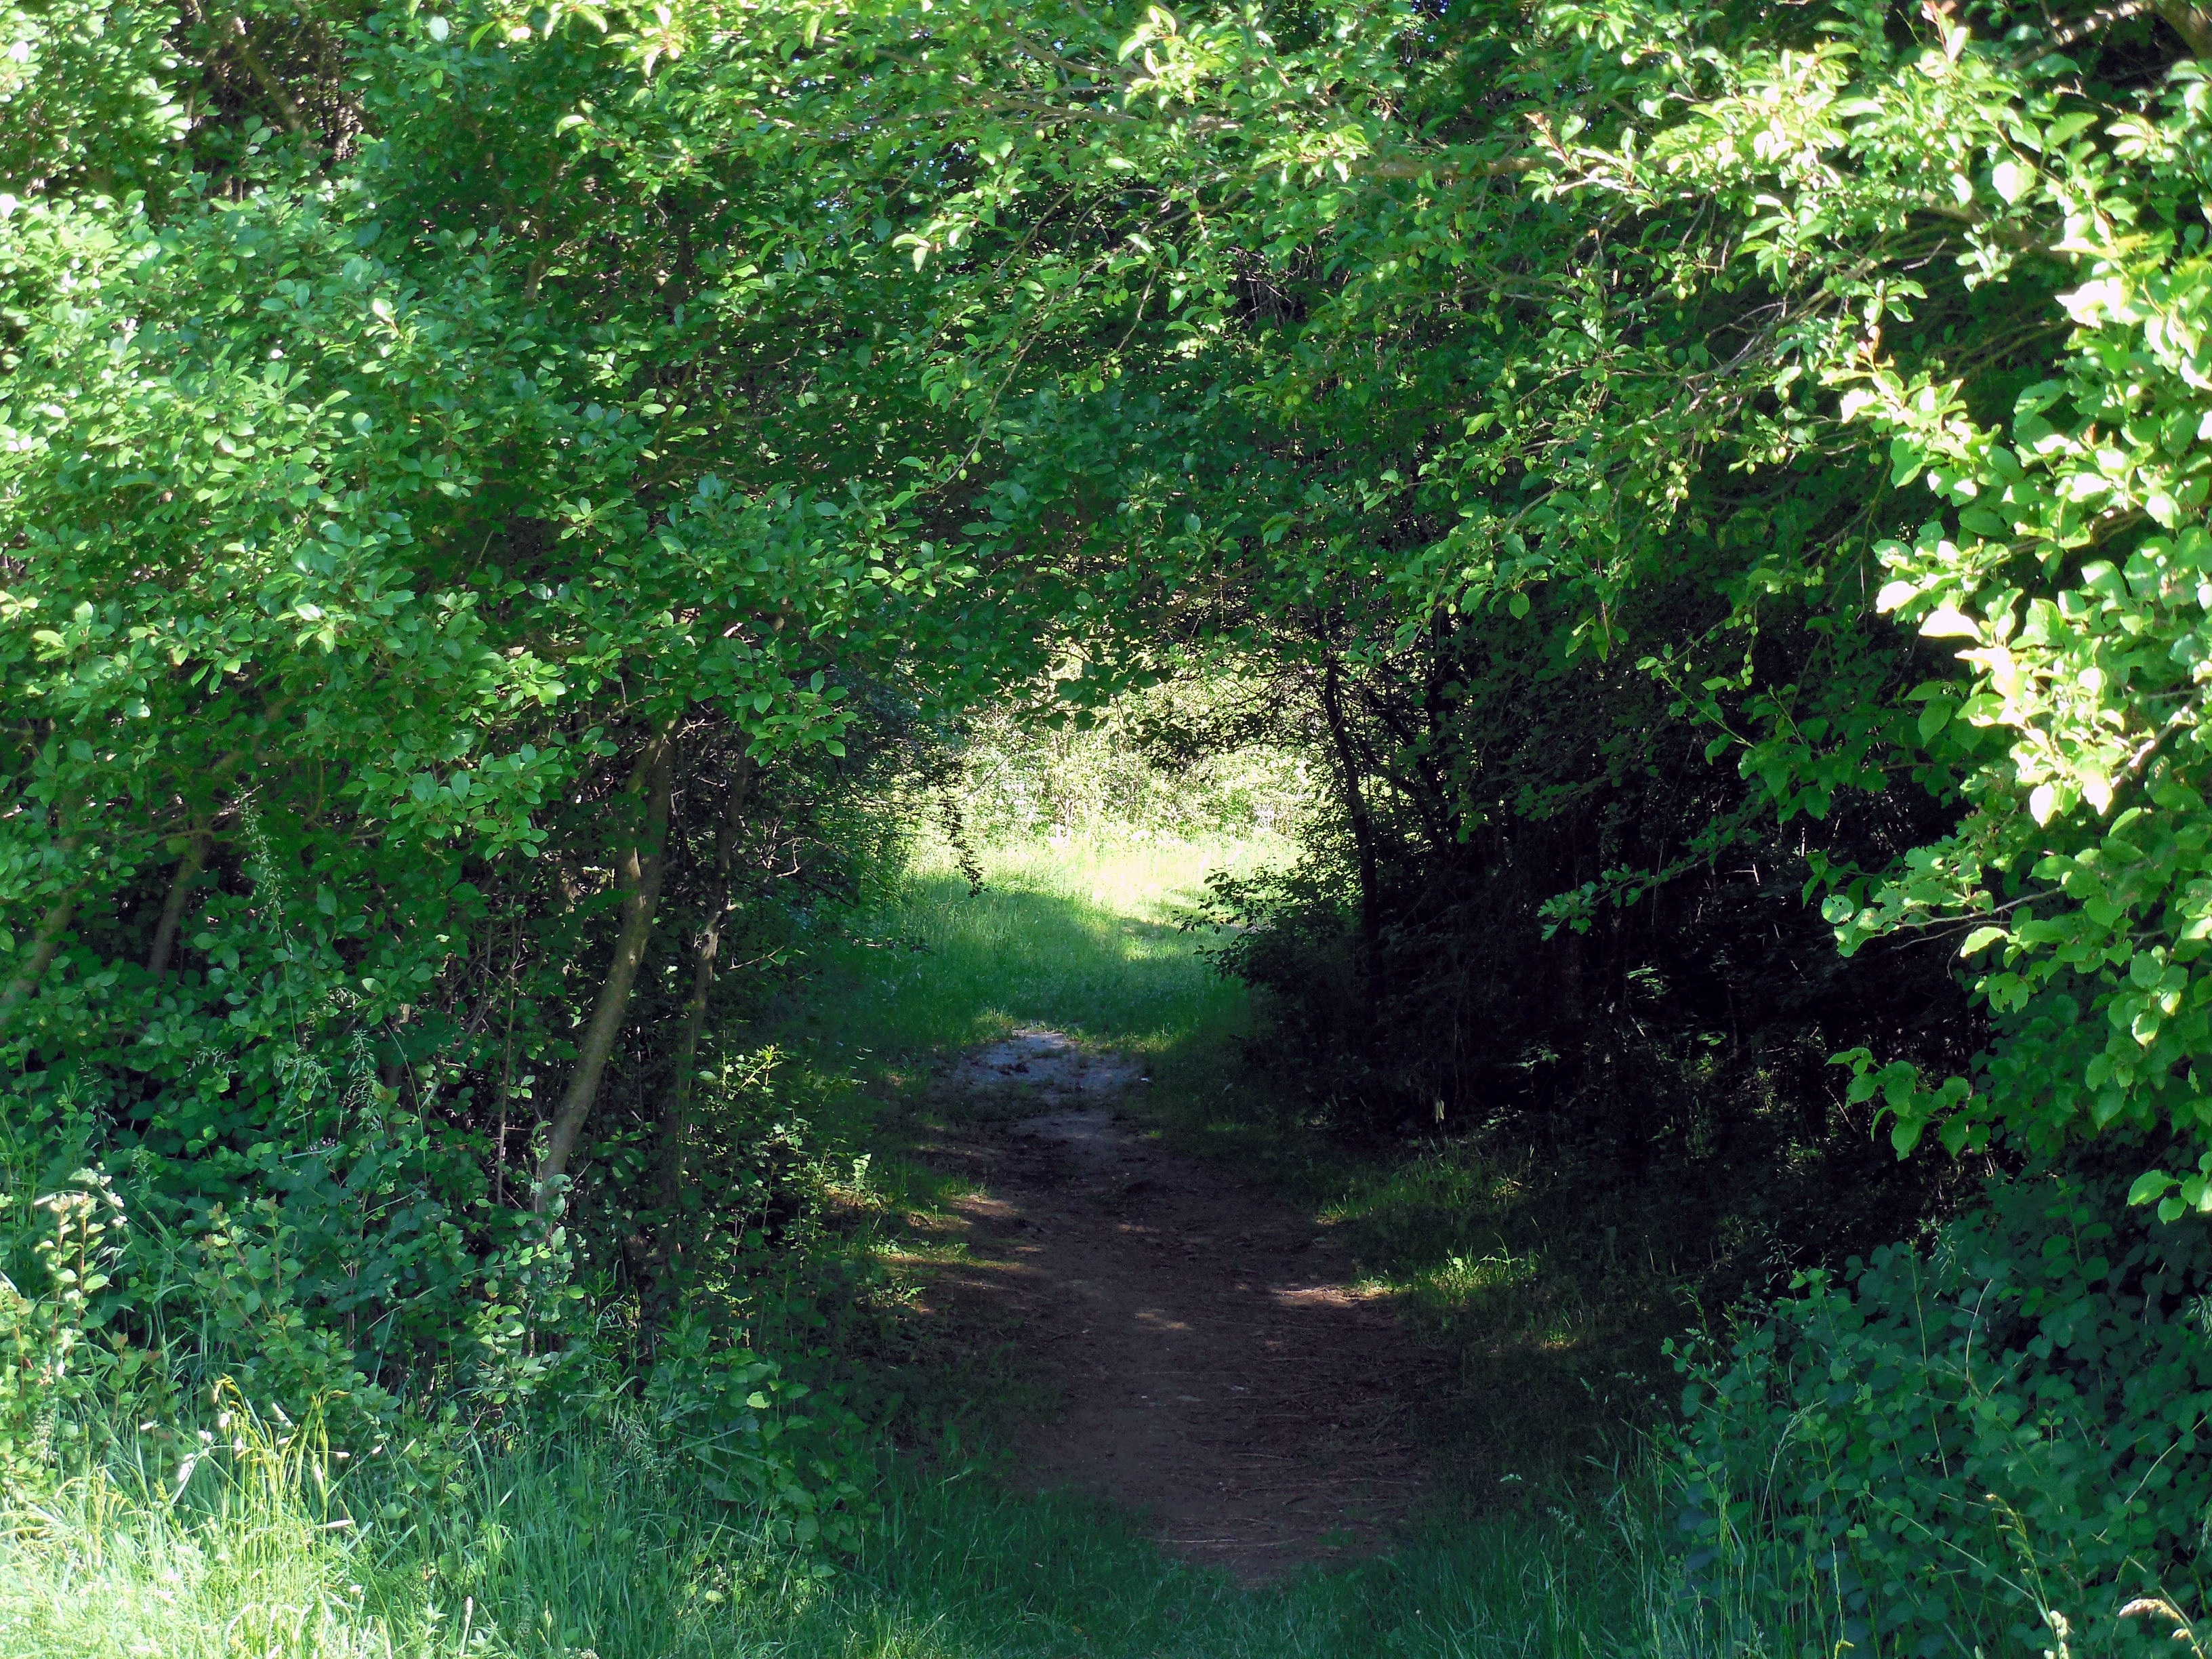
landscape, tree, nature, forest, plant, hiking, trail, meadow, sunlight, leaf, flower, stream, green, jungle, vegetation, shrub, rainforest, promenade, woodland, habitat, away, ecosystem, biome, old growth forest, natural environment, woody plant, temperate broadleaf and mixed forest